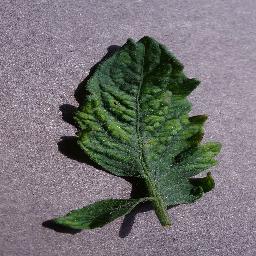
Label: Tomato___Tomato_mosaic_virus